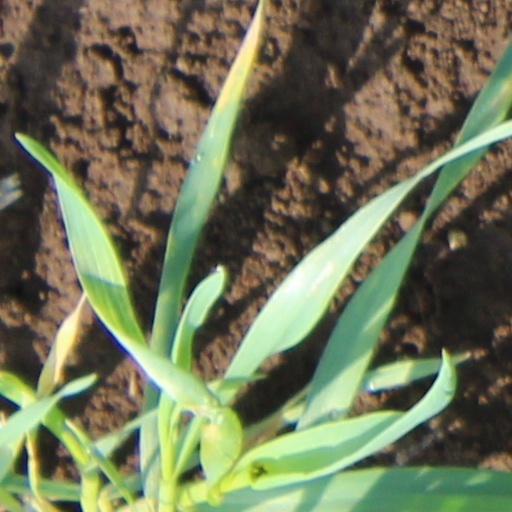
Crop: wheat